John Swihart

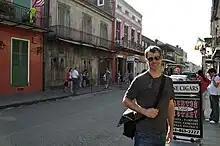

John Swihart is an American musical composer for film and television. He is perhaps best known for his score to "Napoleon Dynamite", "Youth in Revolt", "Employee of the Month", and his music for the TV shows "How I Met Your Mother", and "Go On".